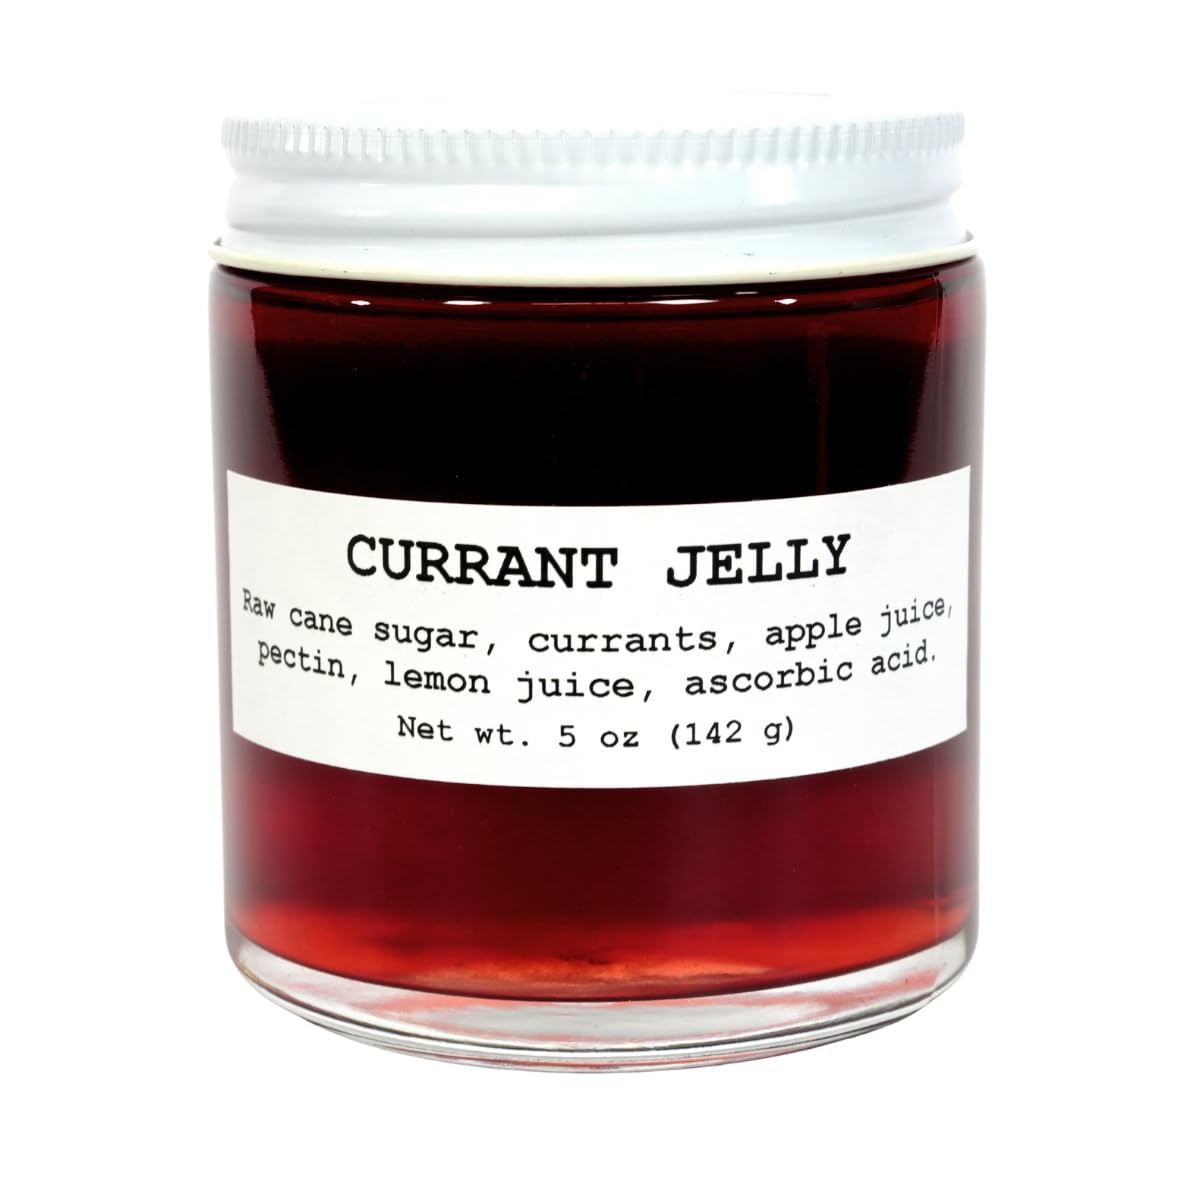
Item Name: Currant Jelly, Gourmet Low Sugar Jelly, Made with Fresh Red Currants, Homemade & All Natural, Small Jelly Jar for Gift, 5 Oz (142 grams) - Smoke Camp Crafts
Bullet Point 1: Unique Gourmet Flavor - Get a taste of more savory dishes by adding our homemade red currant jelly into your recipe. A delightful extra for your game meats, sweets, and tarts, this fruit spread adds a bit of sunshine to your daily meal.
Bullet Point 2: Unique Gourmet Flavor - Get a taste of more savory dishes by adding our homemade red currant jelly into your recipe. A delightful extra for your game meats, sweets, and tarts, this fruit spread adds a bit of sunshine to your daily meal.
Bullet Point 3: Delightful Flavor From Real Ingredients - This fruit spread contains no additives, preservatives, or artificial flavors. It’s made from locally grown fruits and all-natural pectin for a naturally lip-smacking, real fruit goodness in a jar.
Bullet Point 4: Made in West Virginia, USA - Our fruity jelly comes from a US-based company located in West Virginia that designs its products to be used across North America with ease & satisfaction. These mountain-grown and sourced jams & jellies are best for community gardens, science projects, & helping nature.
Bullet Point 5: Woman-Owned & Founded - Our business has been successfully woman-owned and run since its founding in 1978. By purchasing our natural gourmet jellies, you are supporting a WBENC recognized small business. This way, you can buy our product, and feel good about it too!
Product Description: Taste the tradition of the Appalachians with our Currant Jelly. Made from the finest currants, this jelly is a testament to the rich, natural bounty that Smoke Camp has cherished since 1978. You will receive one 5oz (142 g) jar of jelly. Ingredients: Raw cane sugar, currants, apple juice, pectin, lemon juice, and ascorbic acid. Produced in a facility that handles tree nuts.
Value: 1.0
Unit: Count

Price: 16